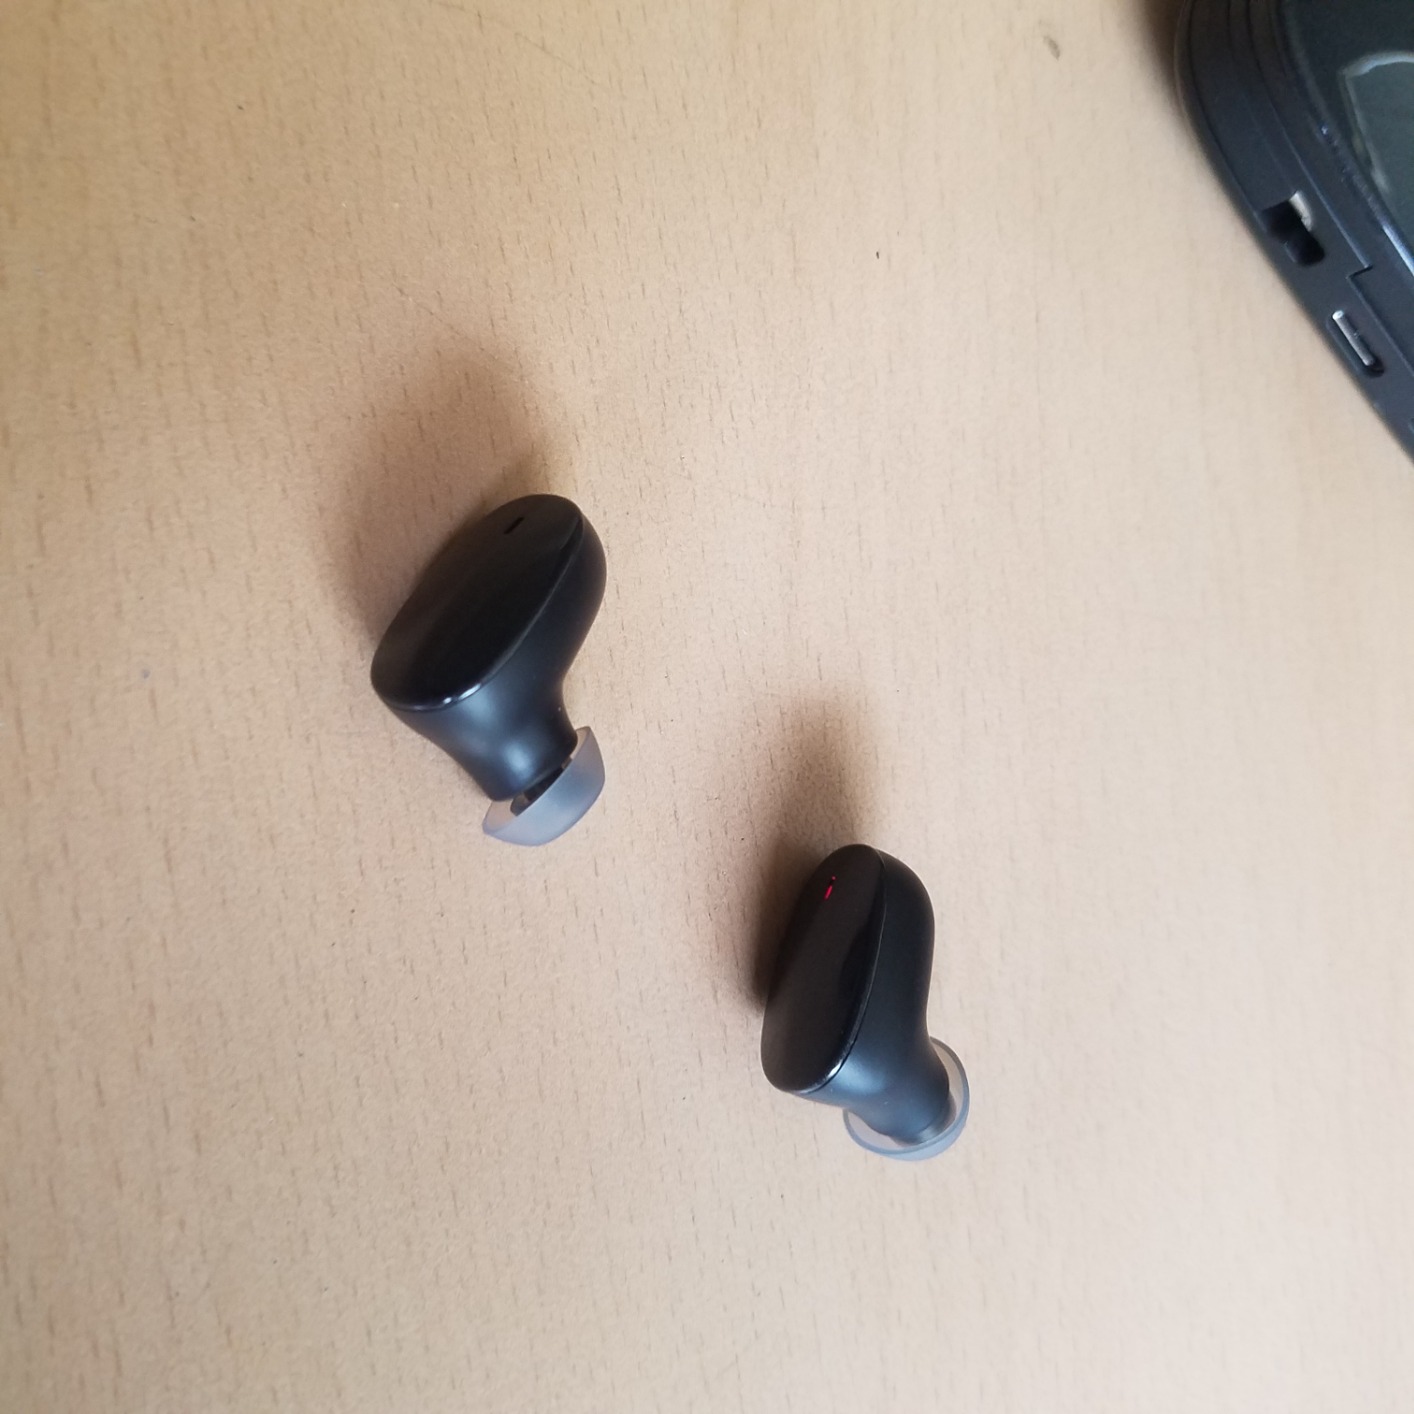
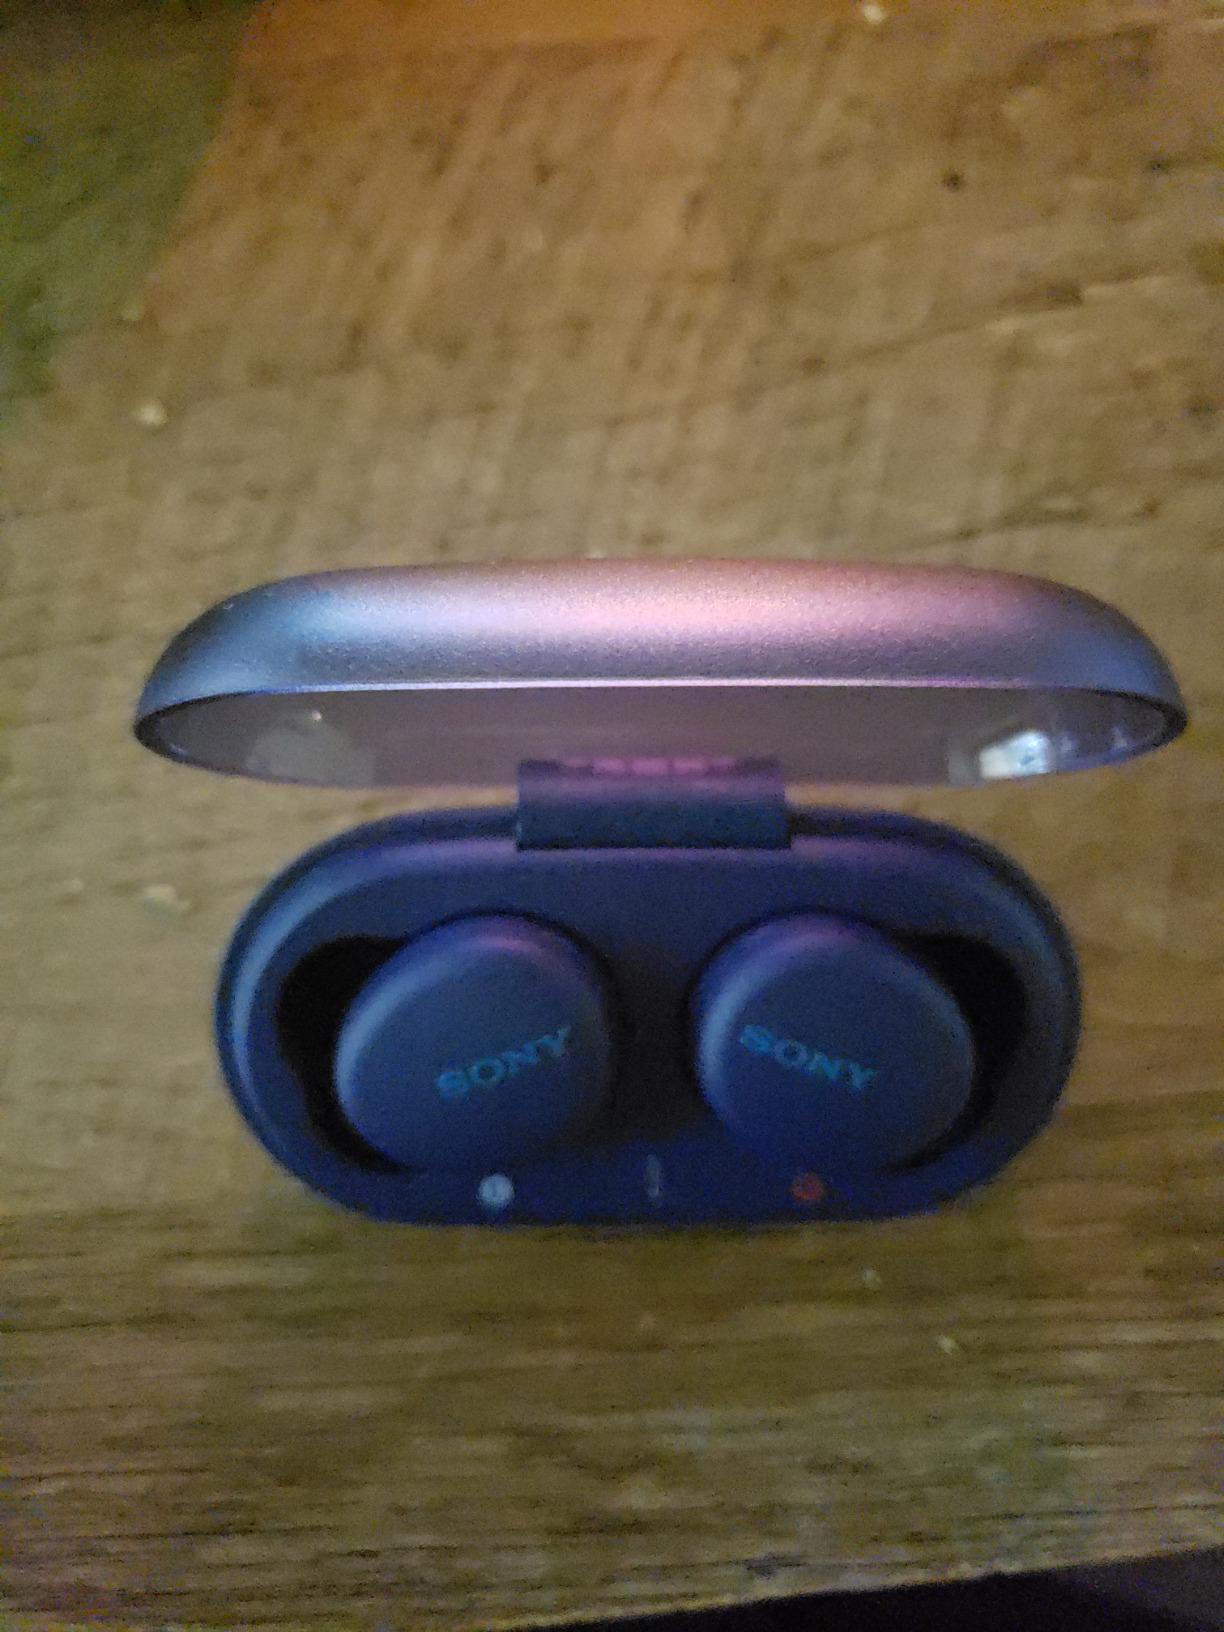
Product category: earbuds
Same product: no